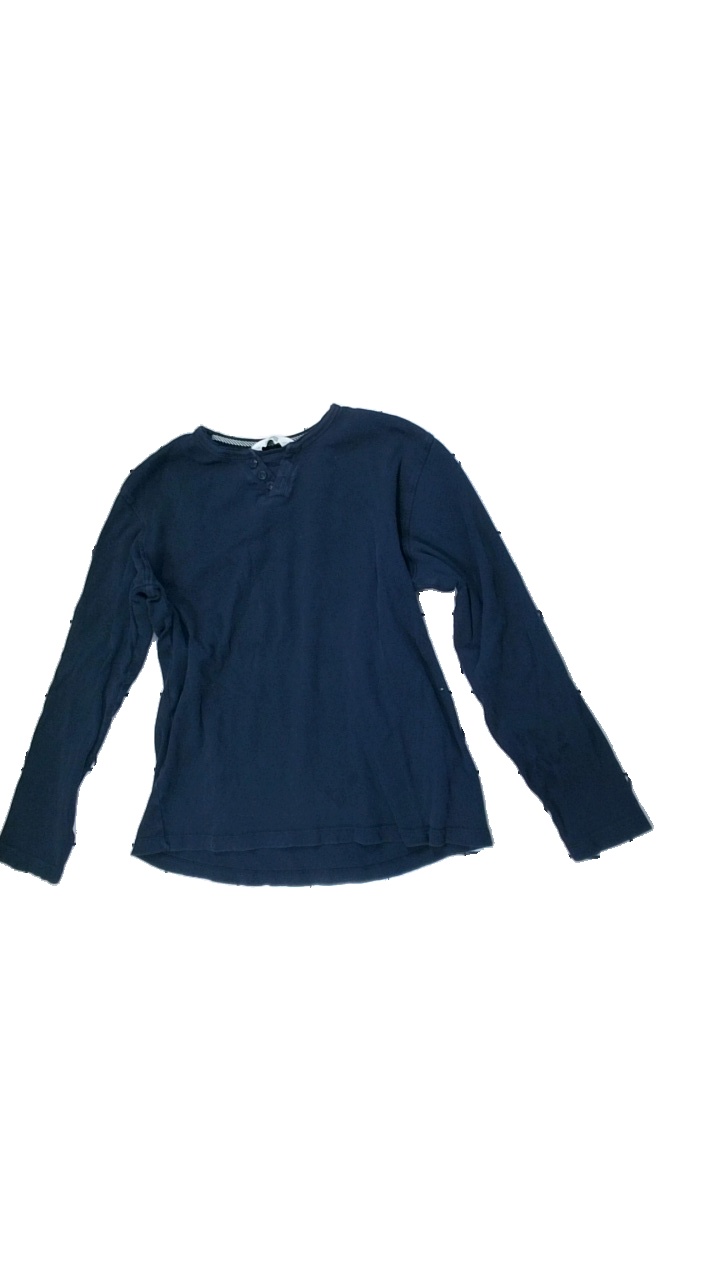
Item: Top (Ladies)
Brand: Solo
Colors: Blue
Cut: Regular
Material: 100% Cott
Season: All
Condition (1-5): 2
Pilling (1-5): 5
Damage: Washed out
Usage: Recycle
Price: <50